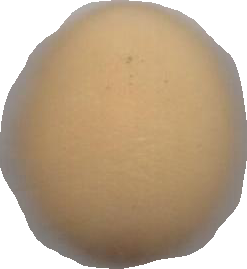
Variety: Grobogan